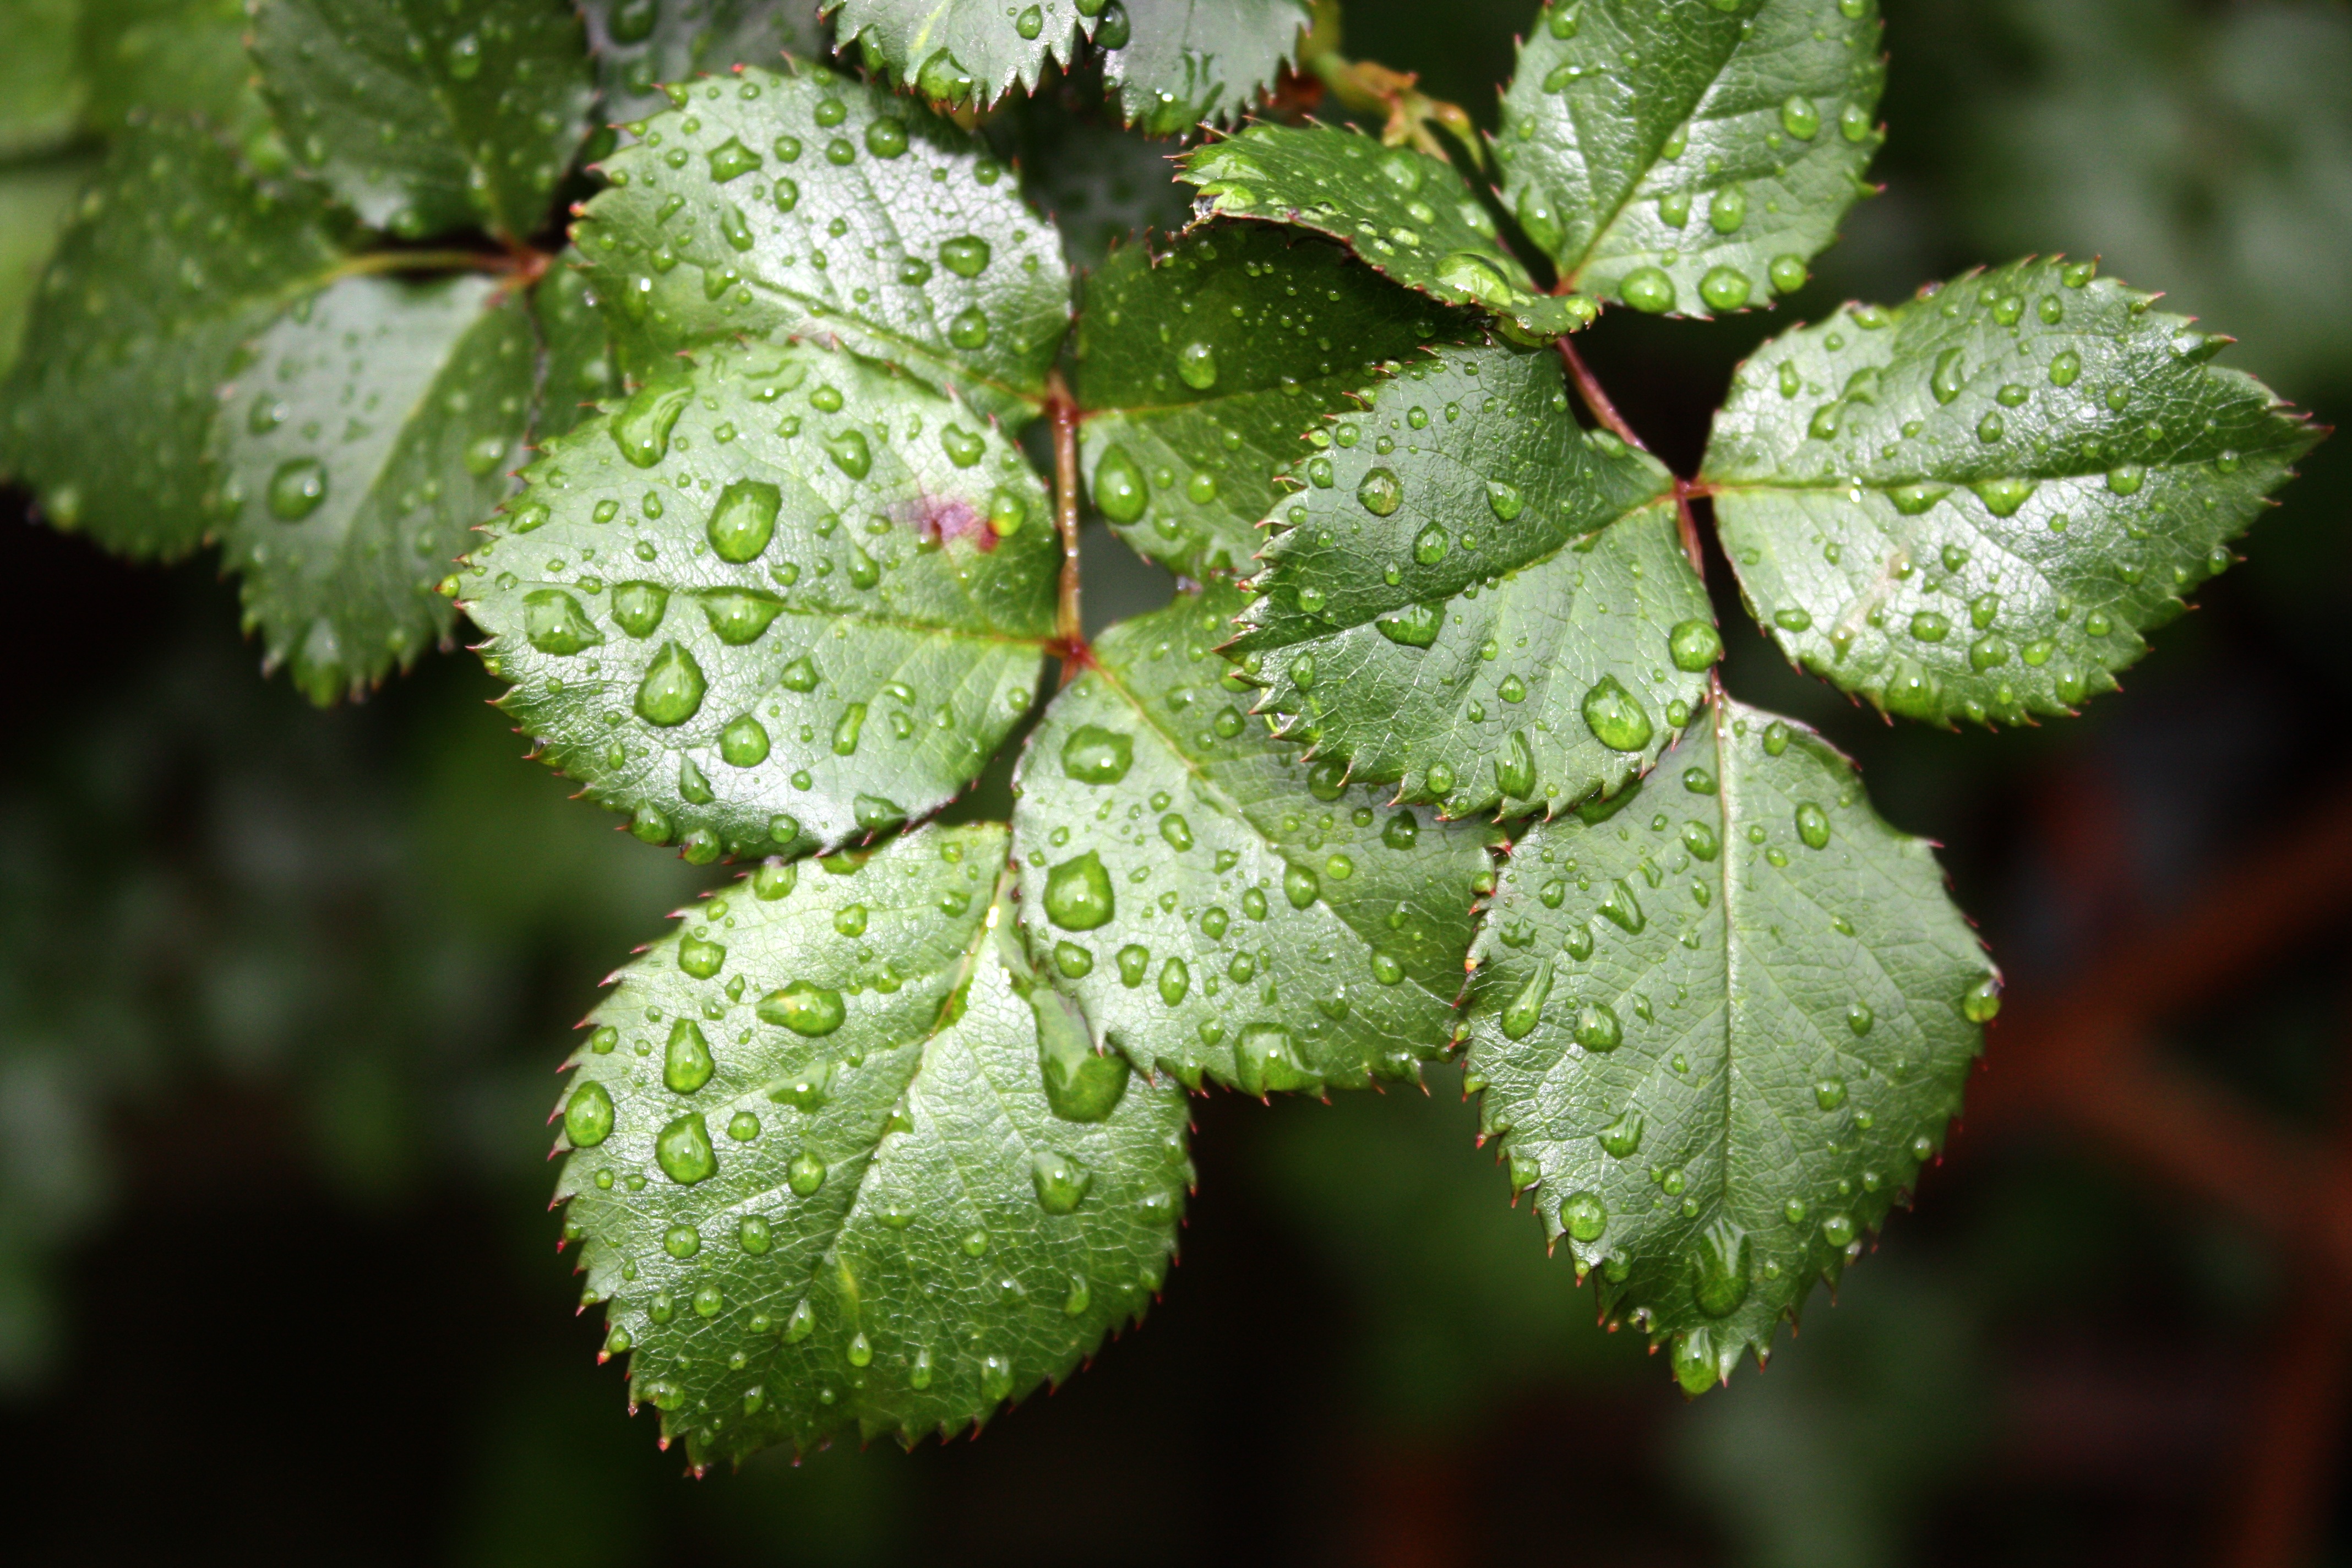
plant, leaf, flower, frost, green, herb, produce, shrub, drop of water, macro photography, flowering plant, costs, rose leaf, annual plant, land plant